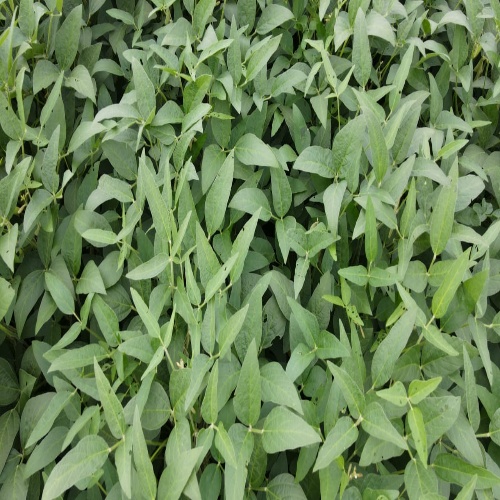
Label: Diabrotica_speciosa